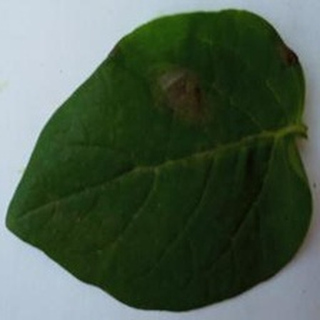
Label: potato_late_blight